Constitutional patriotism

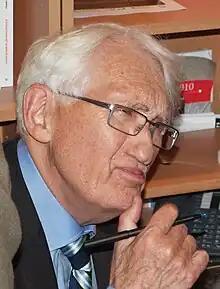
Jürgen Habermas

Habermas played a key role in developing, contextualizing, and spreading the idea of constitutional patriotism to English-speaking countries. Like Sternberger, Habermas viewed constitutional patriotism as a conscious strengthening of political principles, however, "where Sternberger's patriotism had centered on democratic institutions worth defending, Habermas focused on the as providing a space for public reasoning among citizens."